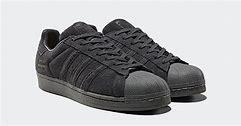
Brand: Adidas
Model: Superstar 80S